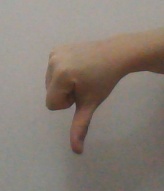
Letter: waw